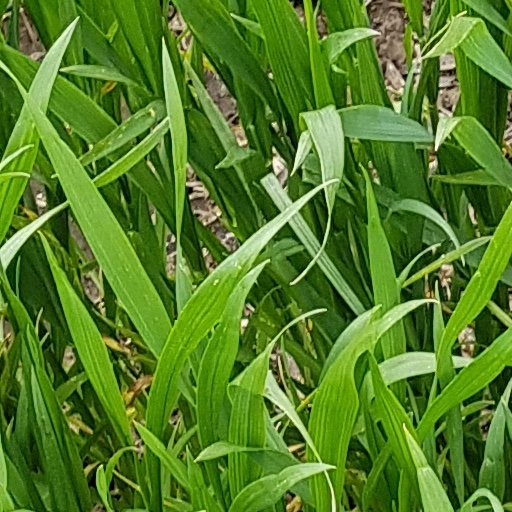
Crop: wheat